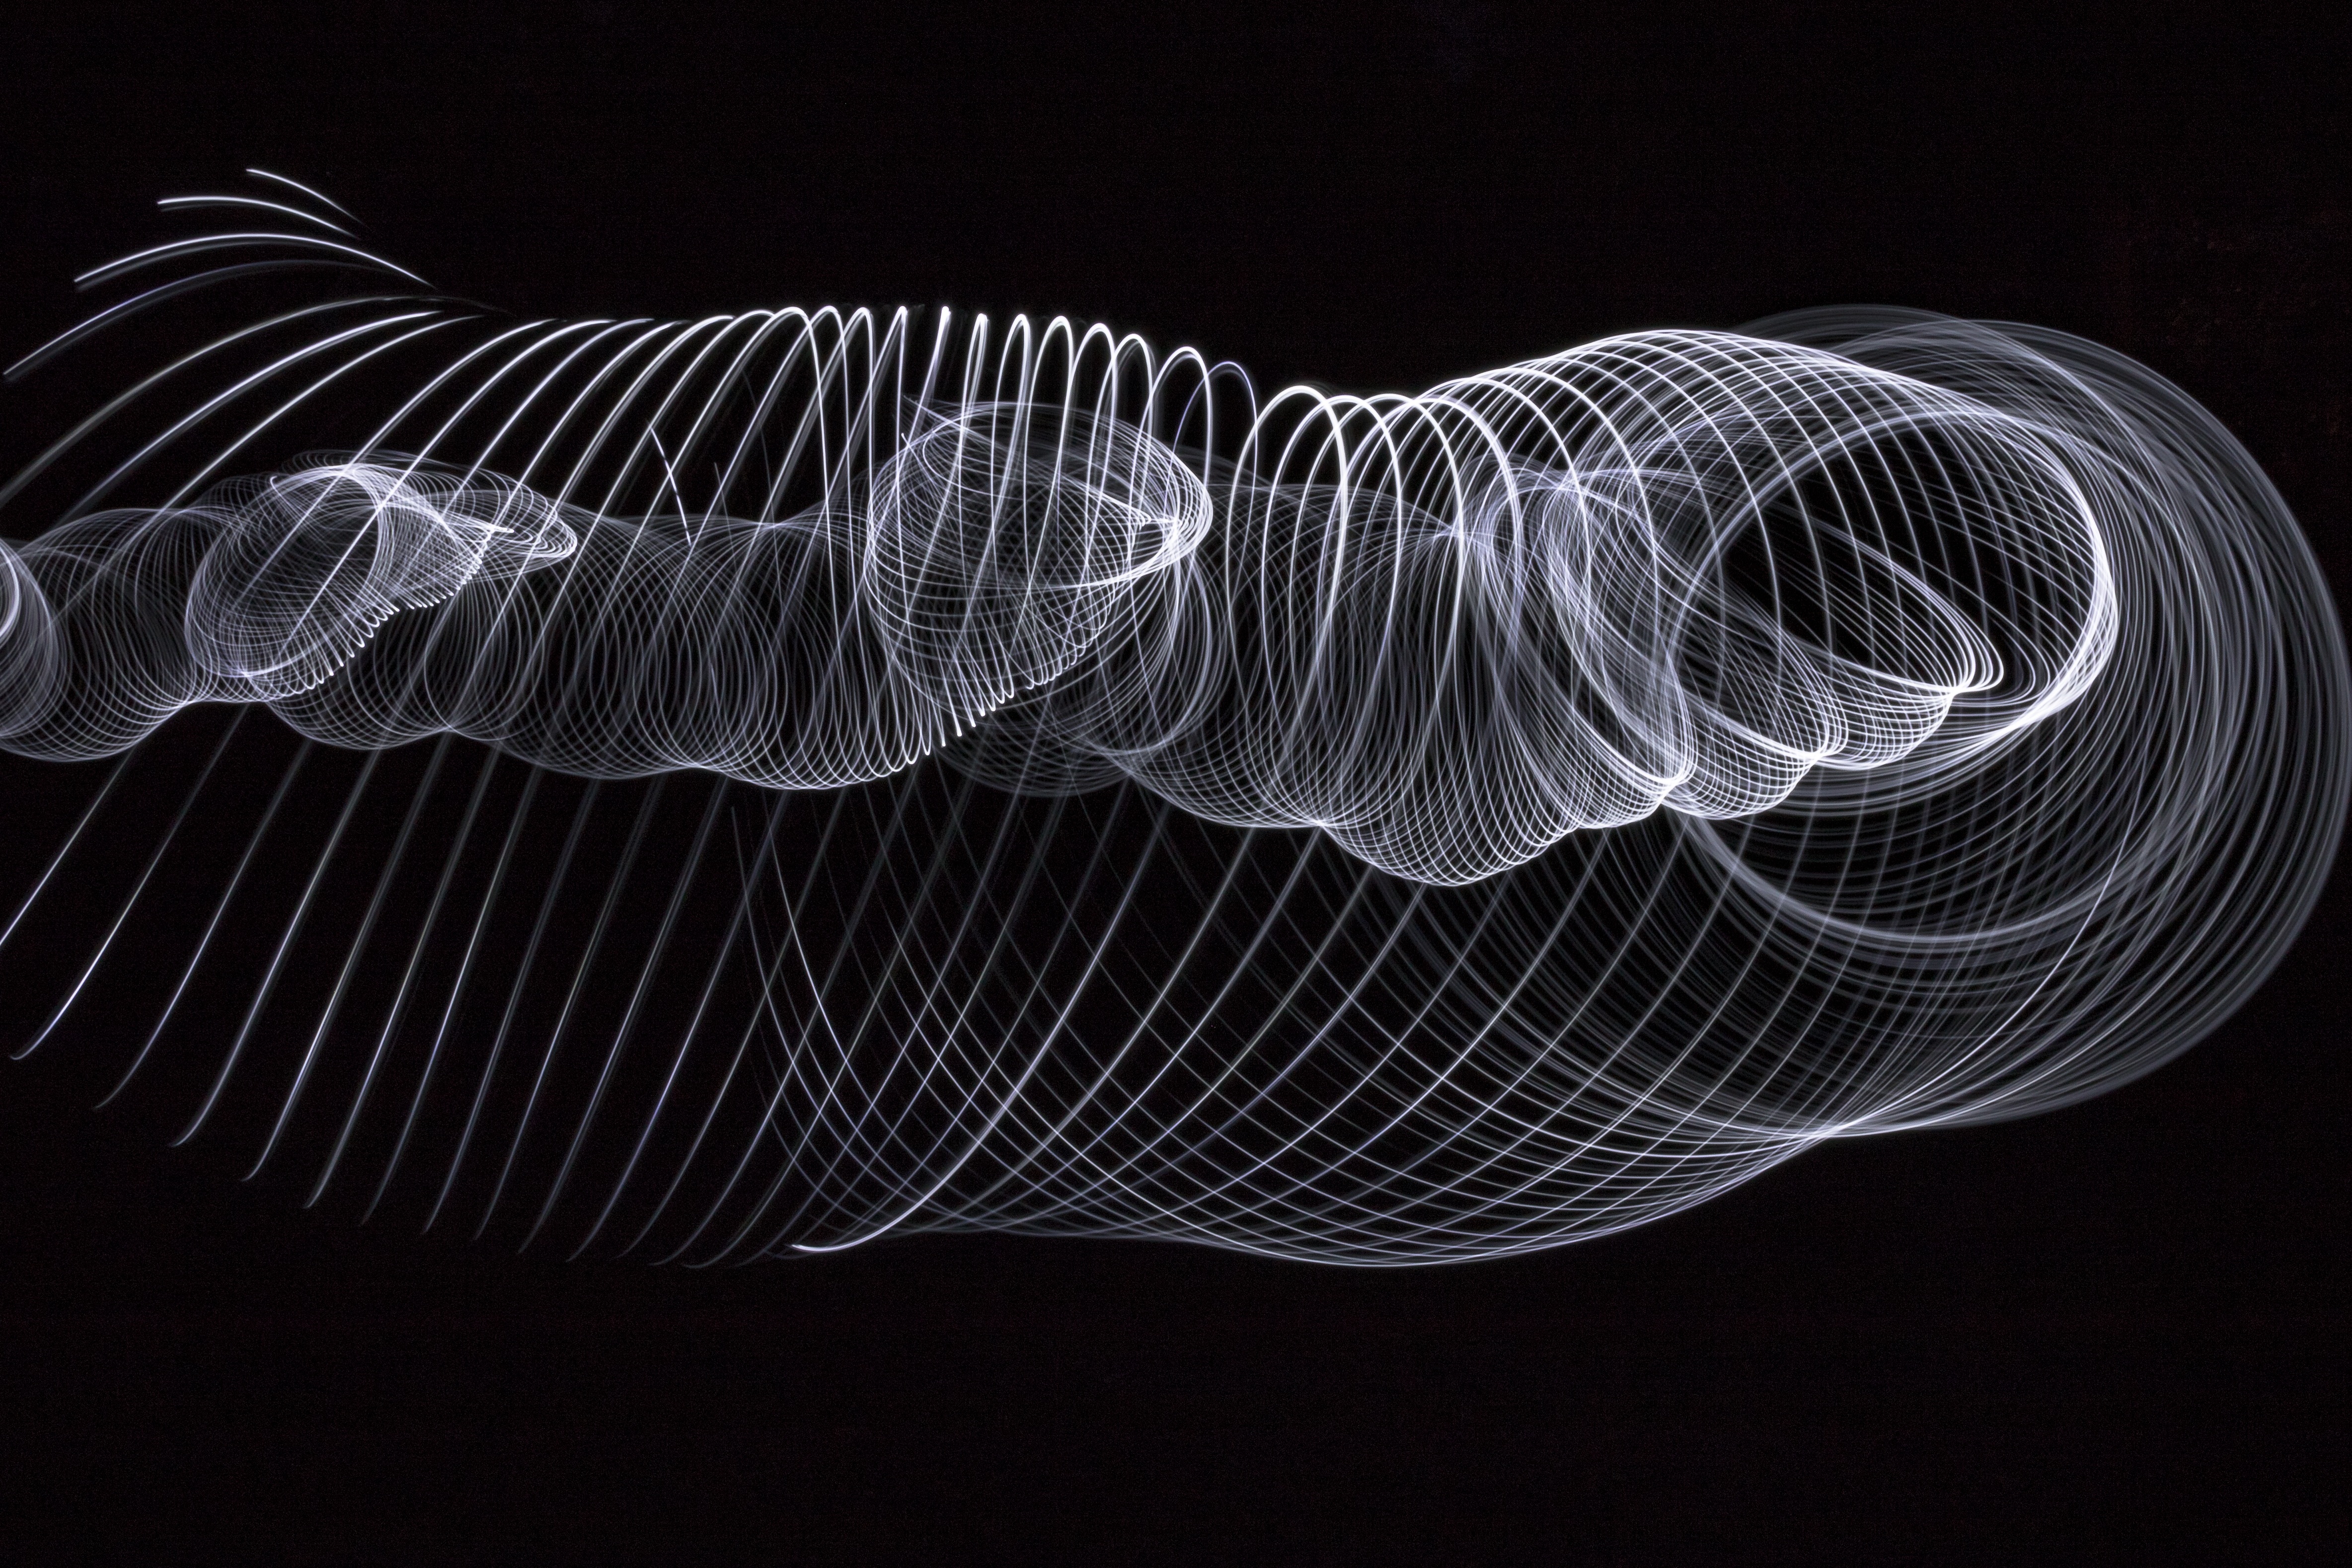
wing, light, night, wave, line, lighting, lights, macro photography, projection, light ball, light dome